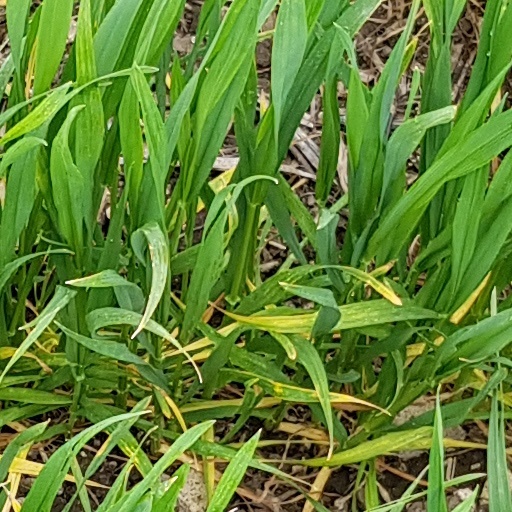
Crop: wheat